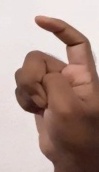
ASL sign: X